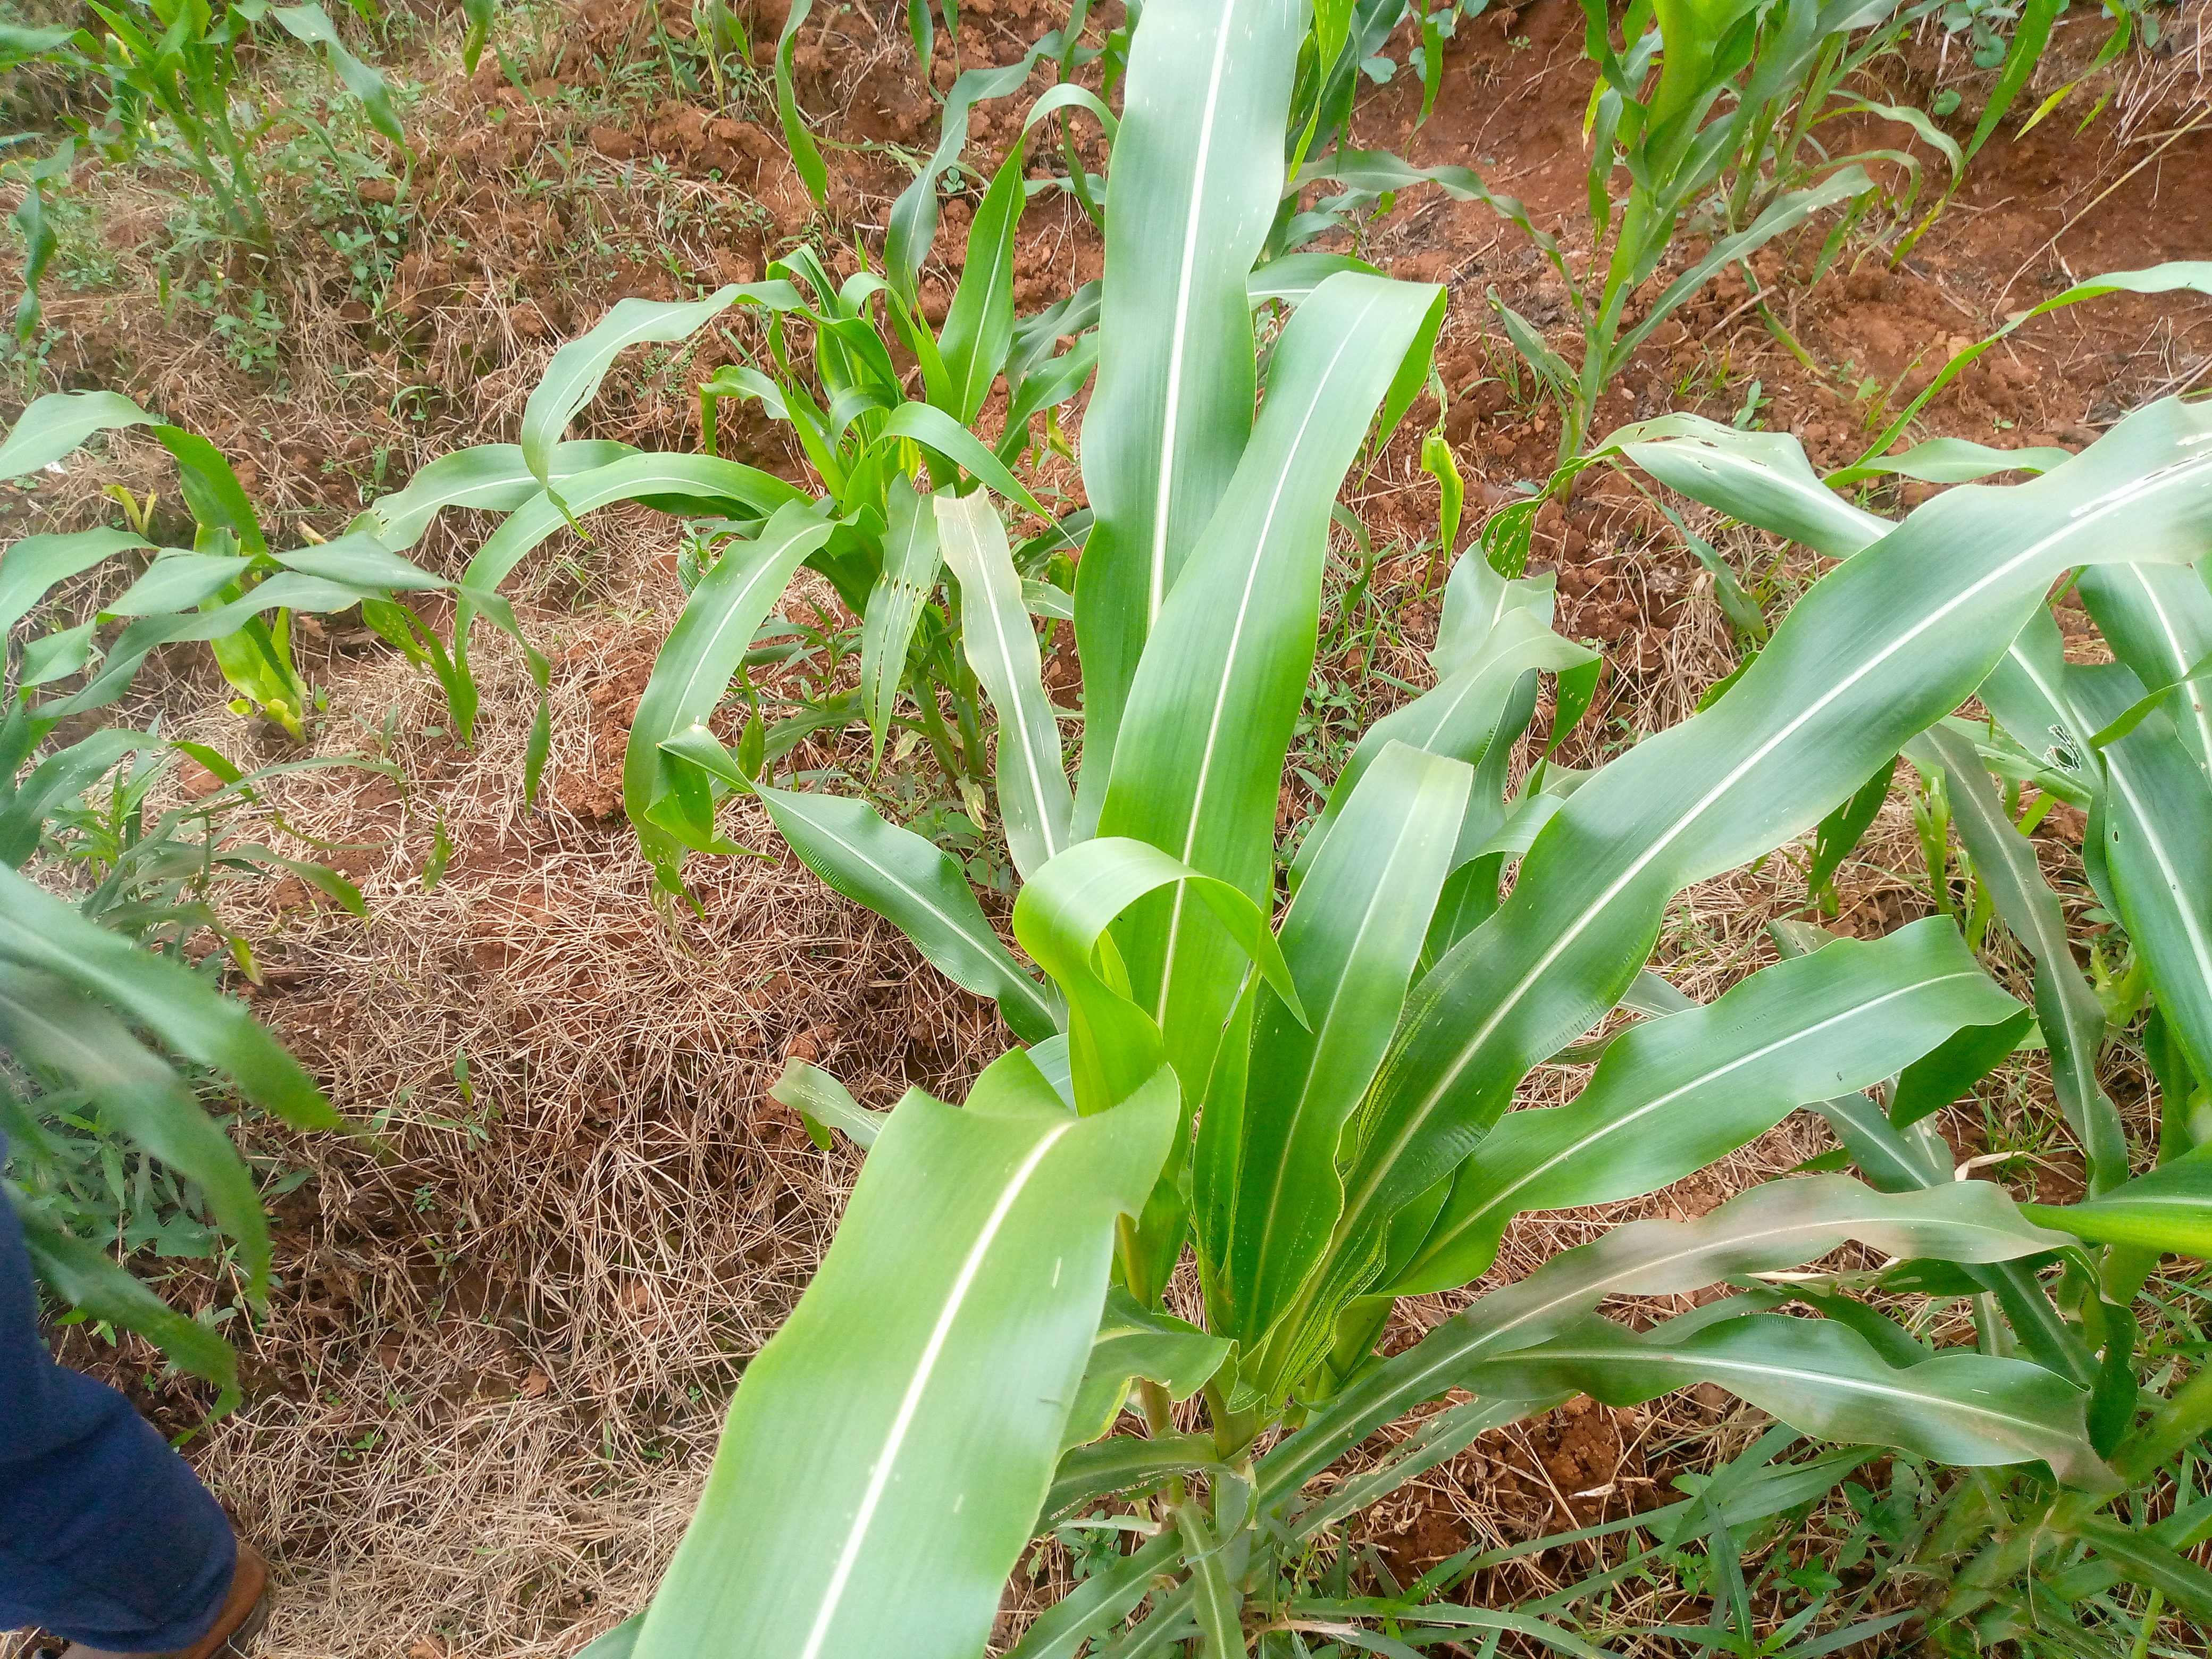
Label: helminthosporium_leaf_blight